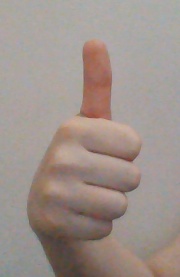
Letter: aleff